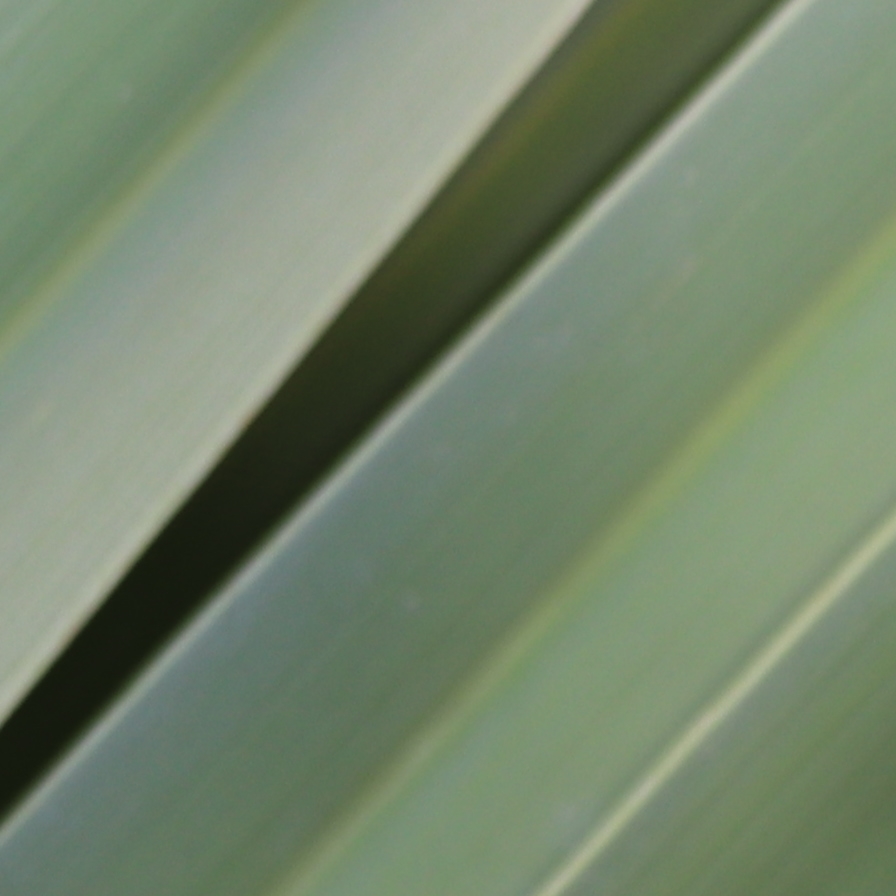
Label: Healthy